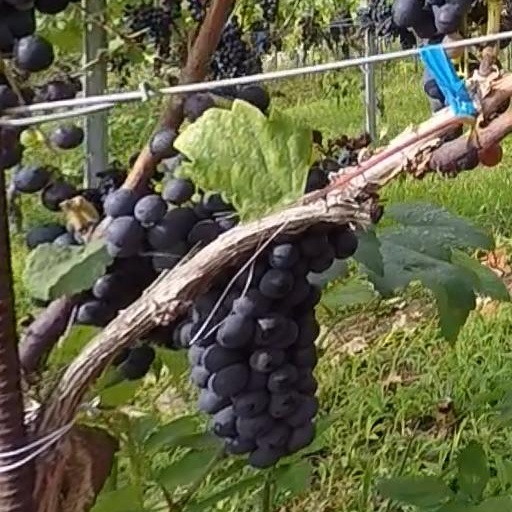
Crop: grape